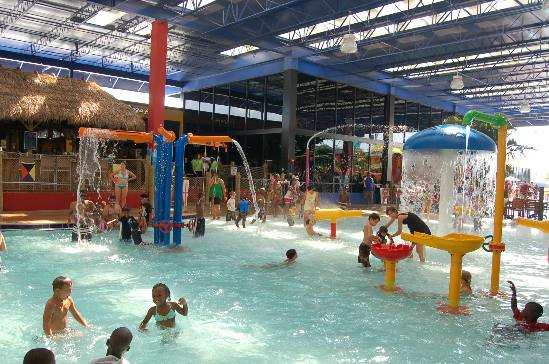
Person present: Yes